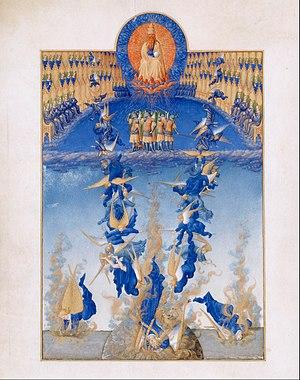
Le Seigneur, assis sur un trône, domine la scène. Il tient le globe de sa main gauche et, de sa main droite, indique le jugement de Lucifer. Les anges fidèles se tiennent à ses côtés, assis dans des stalles que les anges révoltés ont laissées vides. La milice de Dieu, bardée de casques et de cuirasses et armée d'épées, précipite les anges rebelles dans l'abîme. Lucifer est représenté tout en bas, entouré d'un halo formant comme une anti-auréole, mais toujours pourvu de ses attributs d'ange, la couronne et l'étole.
Les Très Riches Heures du duc de Berry est un livre d'heures commandé par le duc Jean Iᵉʳ de Berry et actuellement conservé au musée Condé à Chantilly sous la cote Ms. 65.
La Guerre des anges ou Guerre dans les cieux ou Guerre des fils de lumière contre les fils des ténèbres est un épisode eschatologique de la fin des temps dans le christianisme. Plusieurs prophètes de Dieu annoncent une guerre finale d'Apocalypse dans les cieux, et une victoire définitive de Dieu, et de l'archange Michel et de sa milice céleste d'anges, sur Lucifer et ses anges déchus.